Dragon Eyes

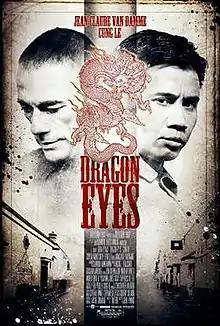
"Official film poster"

Dragon Eyes is a 2012 American martial arts film starring Cung Le and Jean-Claude Van Damme. It was directed by John Hyams. In New Orleans, a mysterious man looks to unite two warring gangs against the lawmen who have been using them to advance their corrupt agenda. The film was the second collaboration between Van Damme and Hyams, after "" (2009).